Alain van Lancker

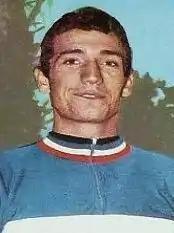
Alain van Lancker, 1971

Alain van Lancker (born 15 May 1947) is a French former cyclist. He competed in the team pursuit at the 1968 Summer Olympics.